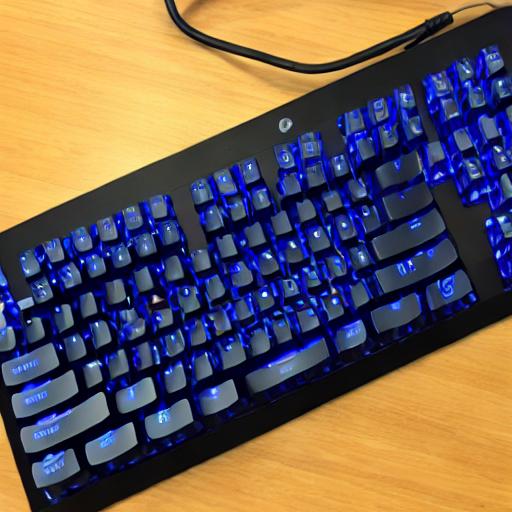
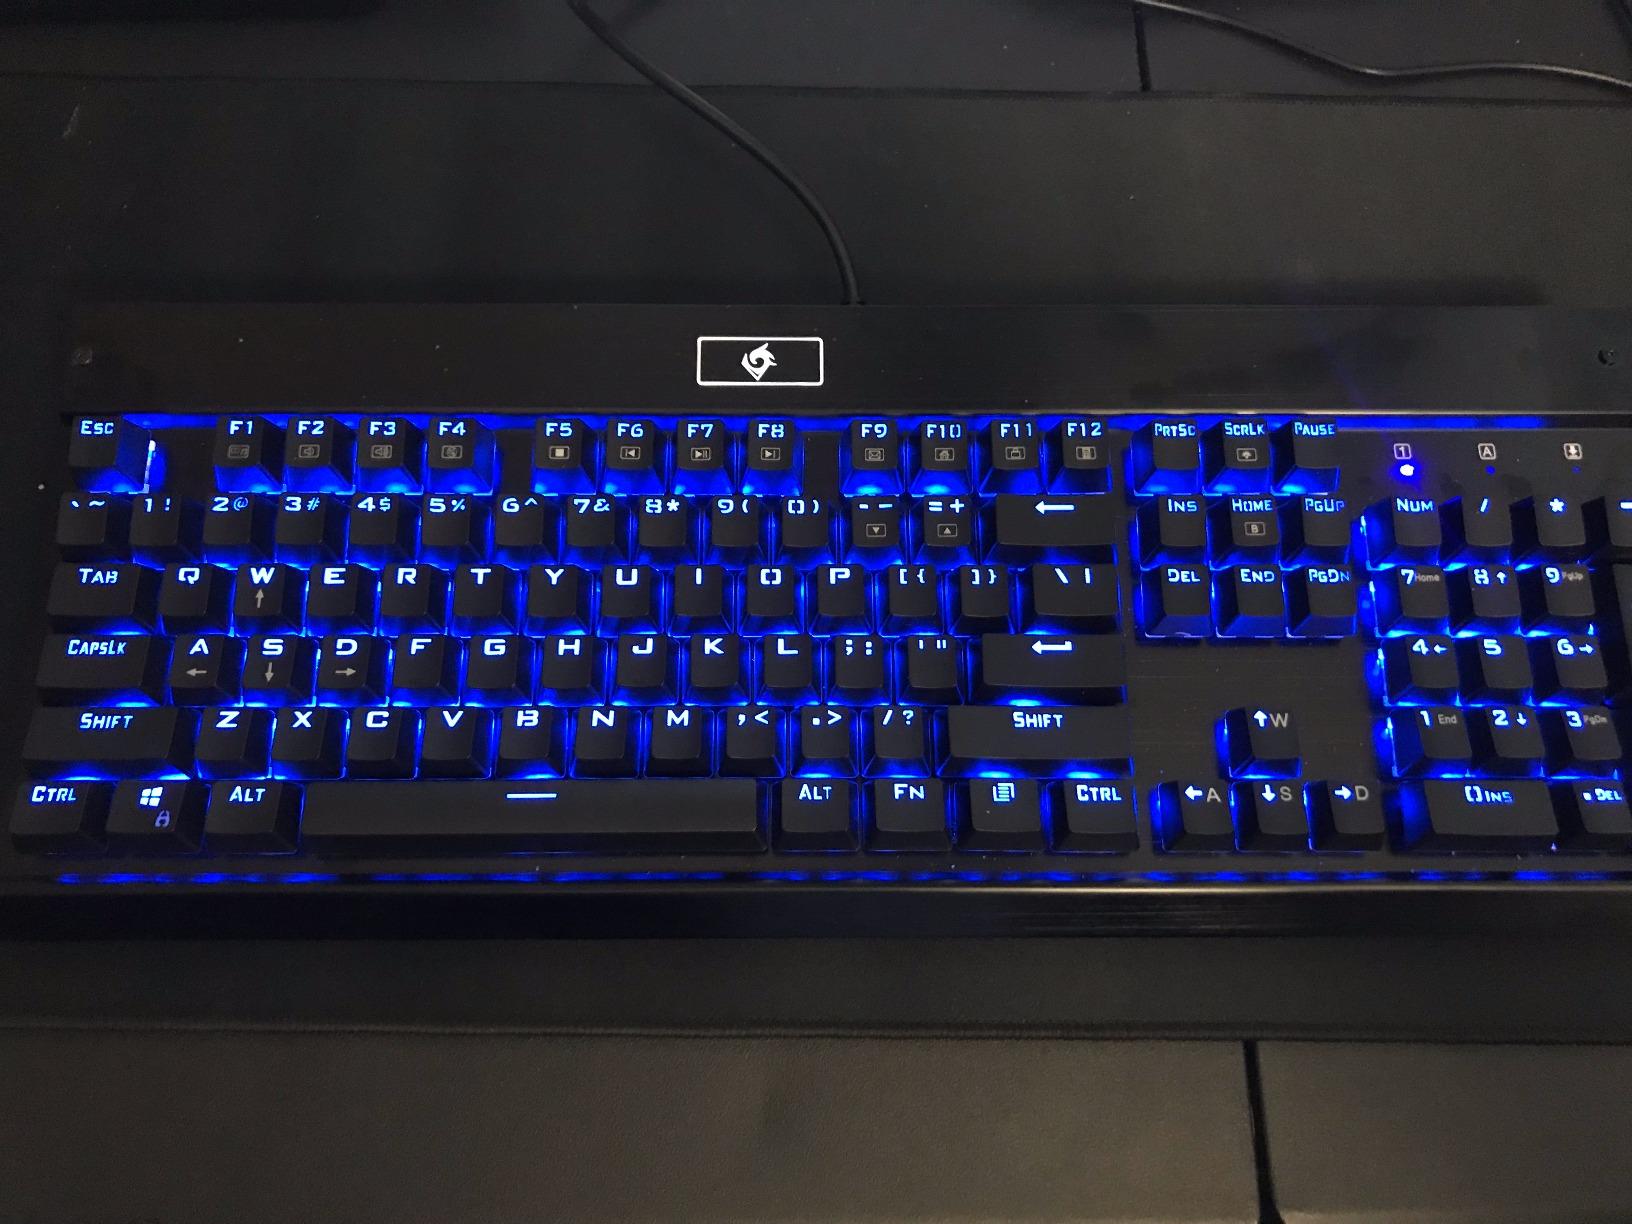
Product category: keyboard
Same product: no